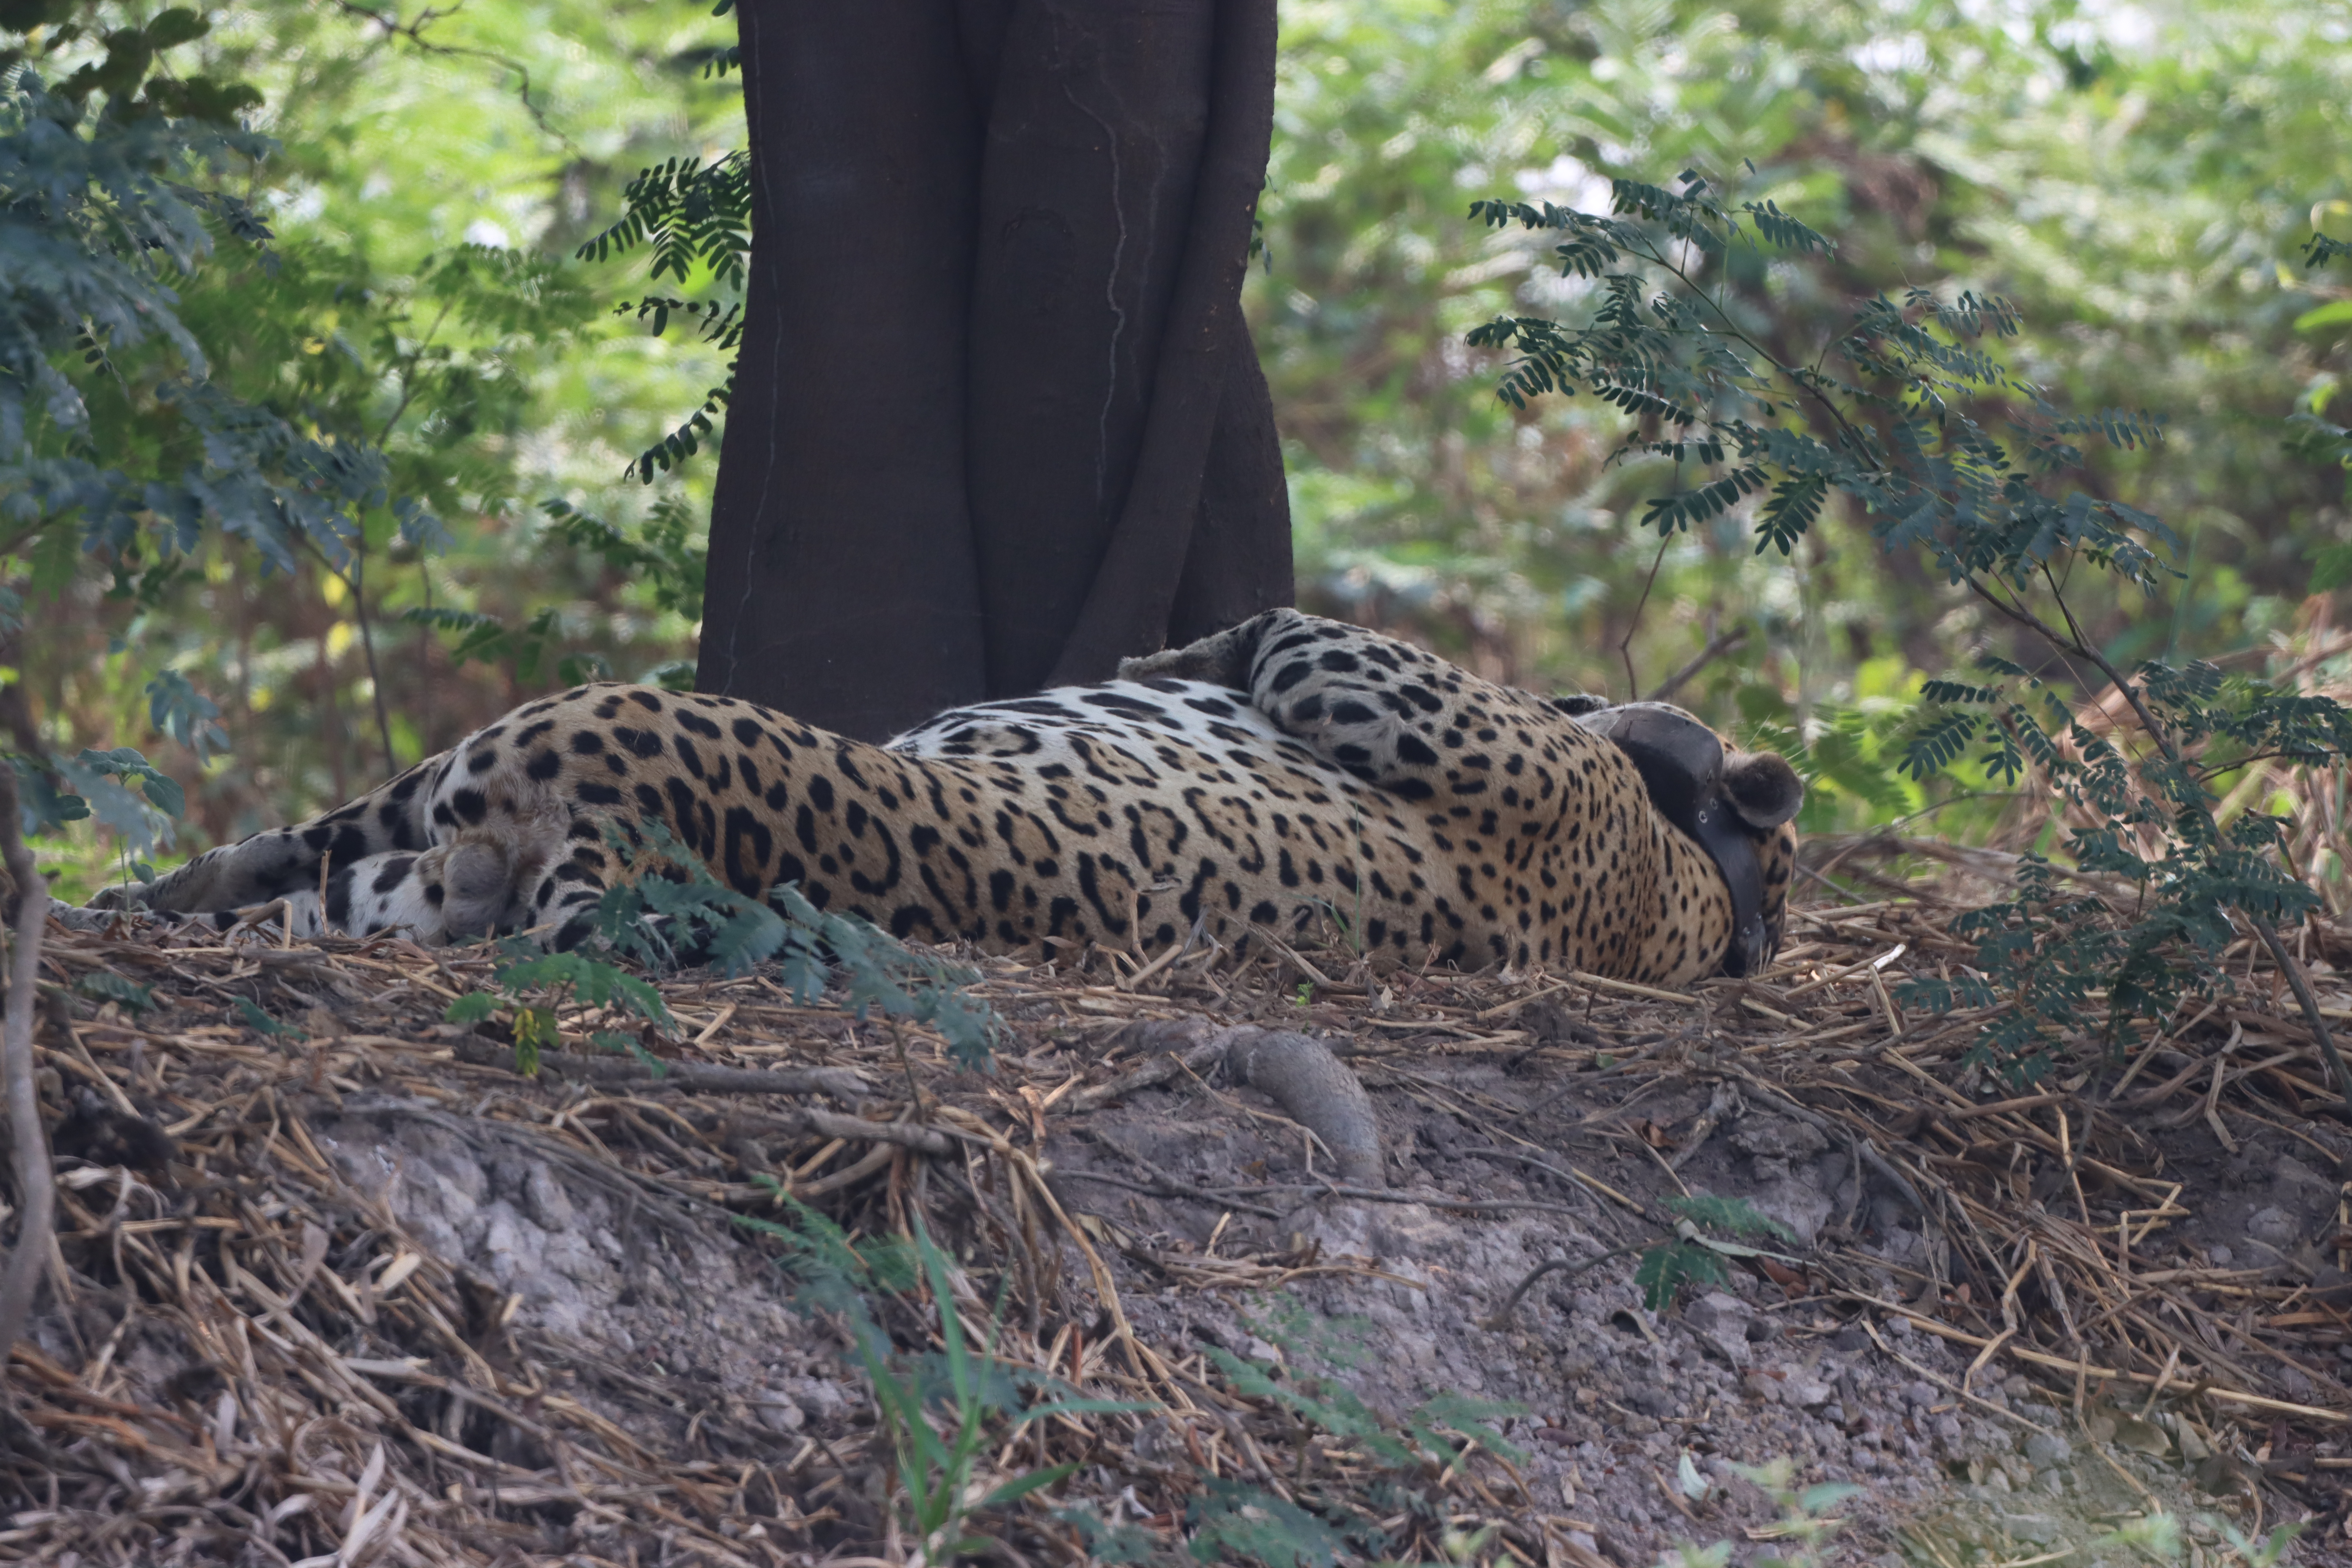
Jaguar: Ousado